Sky position (RA, Dec in degrees): 190.962, 2.473
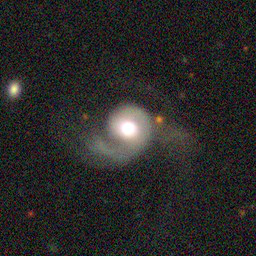
Galaxy morphology: Disturbed Galaxies